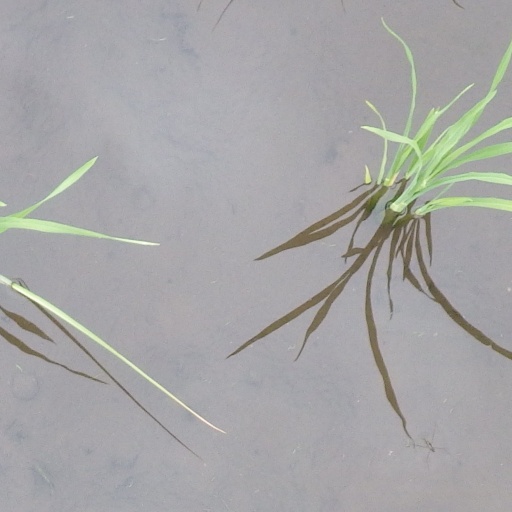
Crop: rice